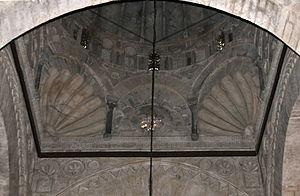
Une trompe est une portion de voûte tronquée formant support d'un ouvrage en surplomb, permettant de changer de plan d'un niveau à l'autre.